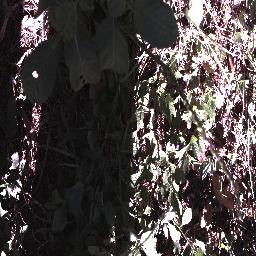
Label: snake_weed